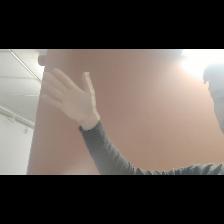
Label: Human